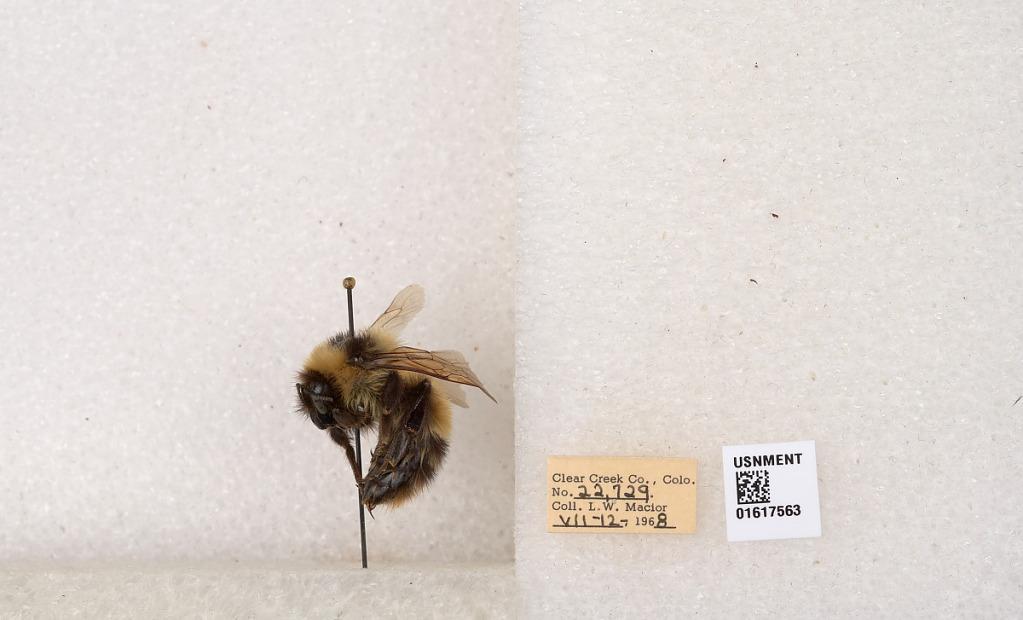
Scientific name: Bombus kirbyellus
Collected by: L. Macior
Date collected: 1968-7-12
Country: United States
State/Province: Colorado
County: Clear Creek
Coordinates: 39.6891, -105.644